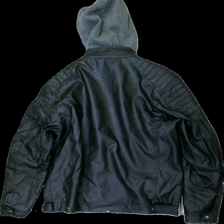
View: back
Type: Jacket
Category: Unisex
Brand: Not in the list
Brand text on label: Finesmekker
Colors: Black, Grey
Material: unknown
Cut: Regular
Size: XXL
Season: All
Price range: 150-250
Recommended usage: Reuse
Description: Black leather jacket with hood